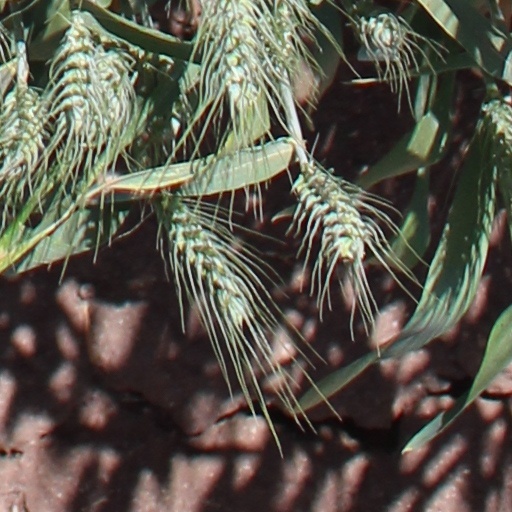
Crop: wheat